Blue hair

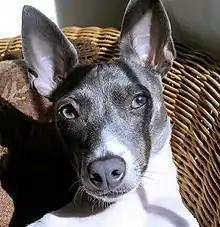
An example of a blue coated rat terrier. Note the pale or "diluted" pigment of the nose and eyes.

In 1913–1914, just before World War I, there was a vogue for dyed brightly-colored hair in different shades such as blue, violet or emerald. This started in Paris and then spread to other cities such as London. In 1924, the first celebrity hairstylist, Monsieur Antoine (Antoni Cierplikowski), dyed his dog's hair blue. An influential client, Lady Elsie De Wolfe Mendl, took up the same style and this started a new fad. Later in the 20th century, mature ladies had a blue rinse to conceal grey hair. The Queen Mother was the trend-setter and the peak of popularity for this fashion was the period following World War II.